A-Kon

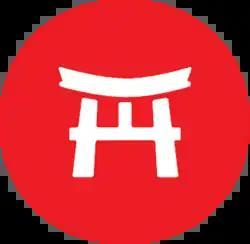
Logo for the convention

A-Kon is an annual three-day anime convention held during June at the Irving Convention Center at Las Colinas and Toyota Music Factory in Irving, Texas. First held in 1990 with just 380 people in attendance, A-Kon is North America's longest running convention primarily focused on anime.